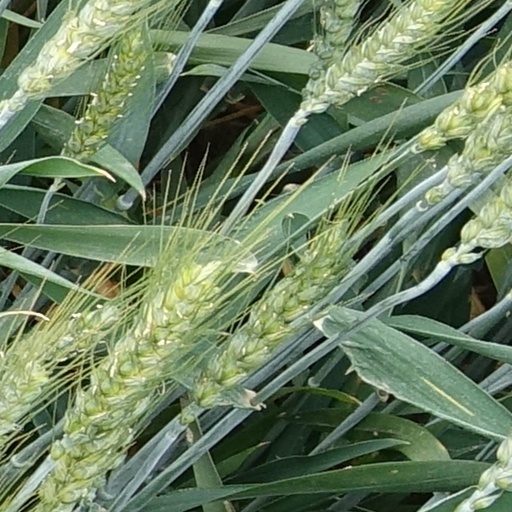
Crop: wheat